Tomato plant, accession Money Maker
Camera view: vertical (180 deg); turntable rotation: 30 degrees
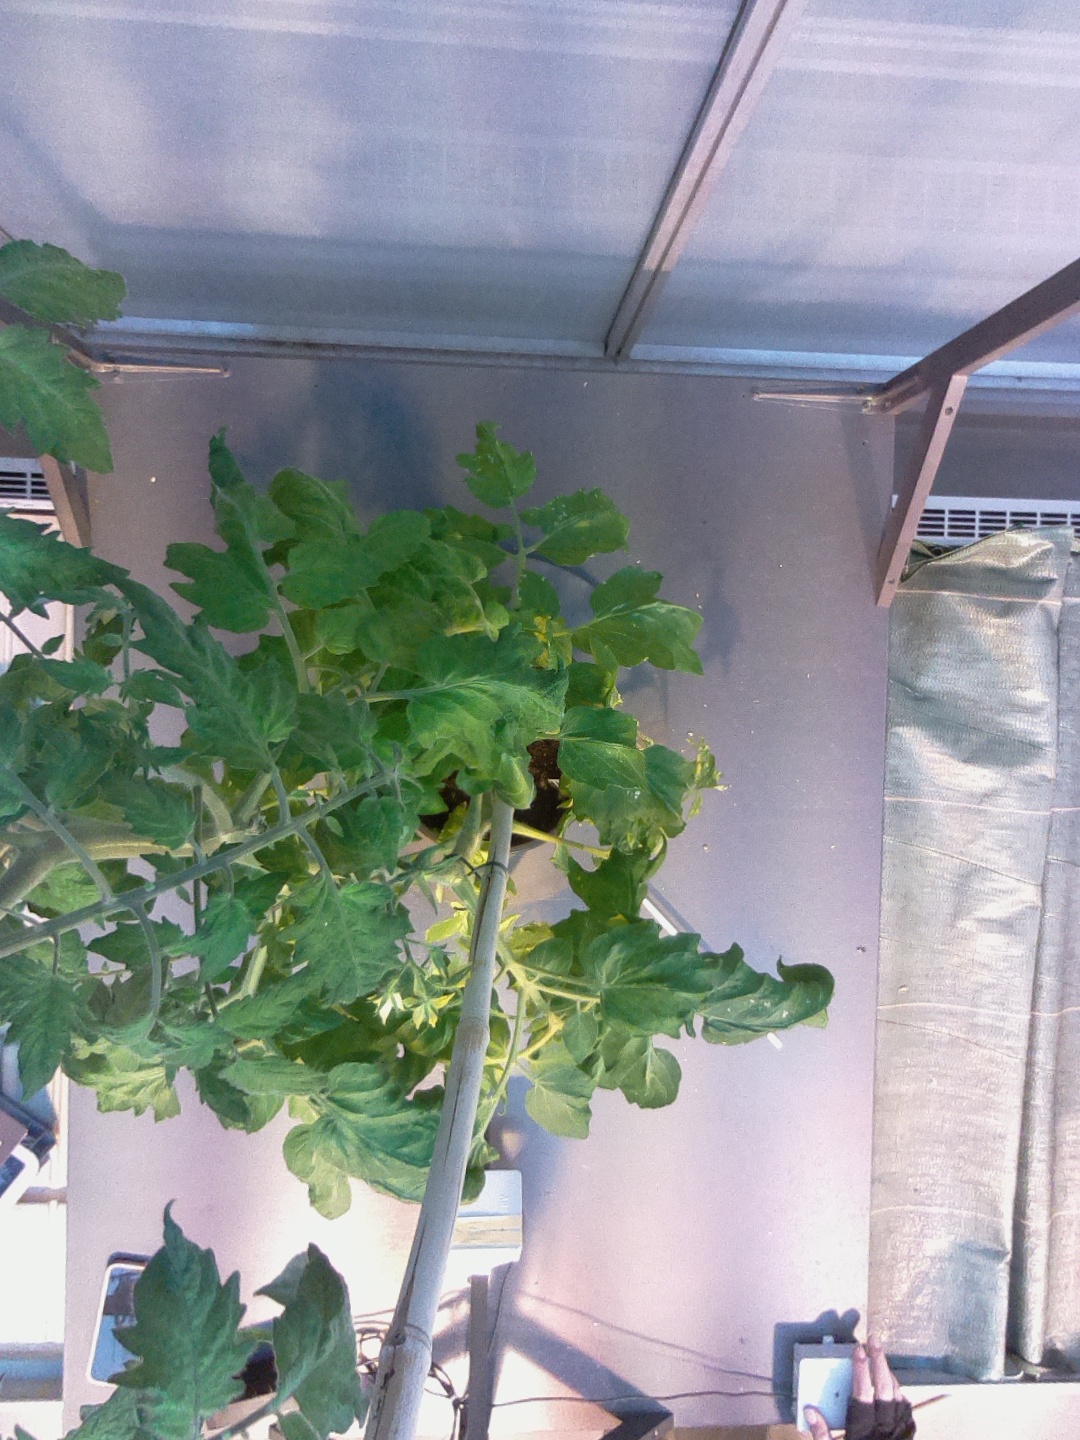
BBCH growth stage 70: Fruits at the main stem or branches visibles